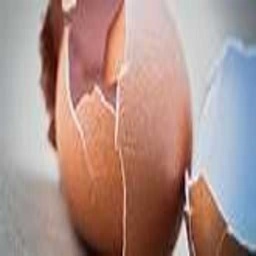
Label: eggshells